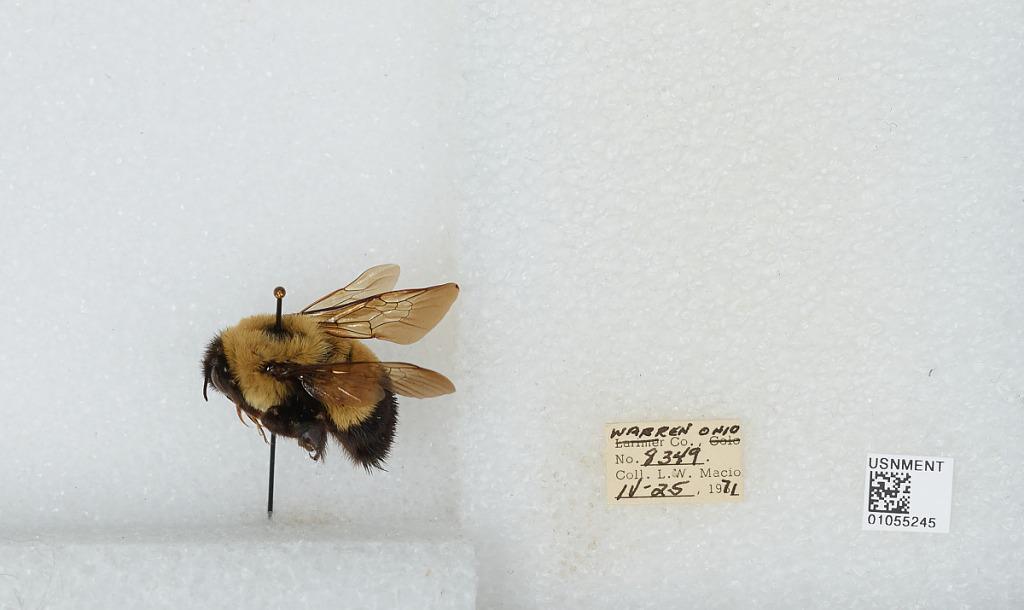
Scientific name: Bombus (Bombus) affinis Cresson
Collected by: L. Macior
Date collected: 1971-4-25
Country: United States
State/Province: Ohio
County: Warren
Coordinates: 39.4242, -84.1856